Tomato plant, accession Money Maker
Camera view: horizontal (90 deg, fisheye); turntable rotation: 210 degrees
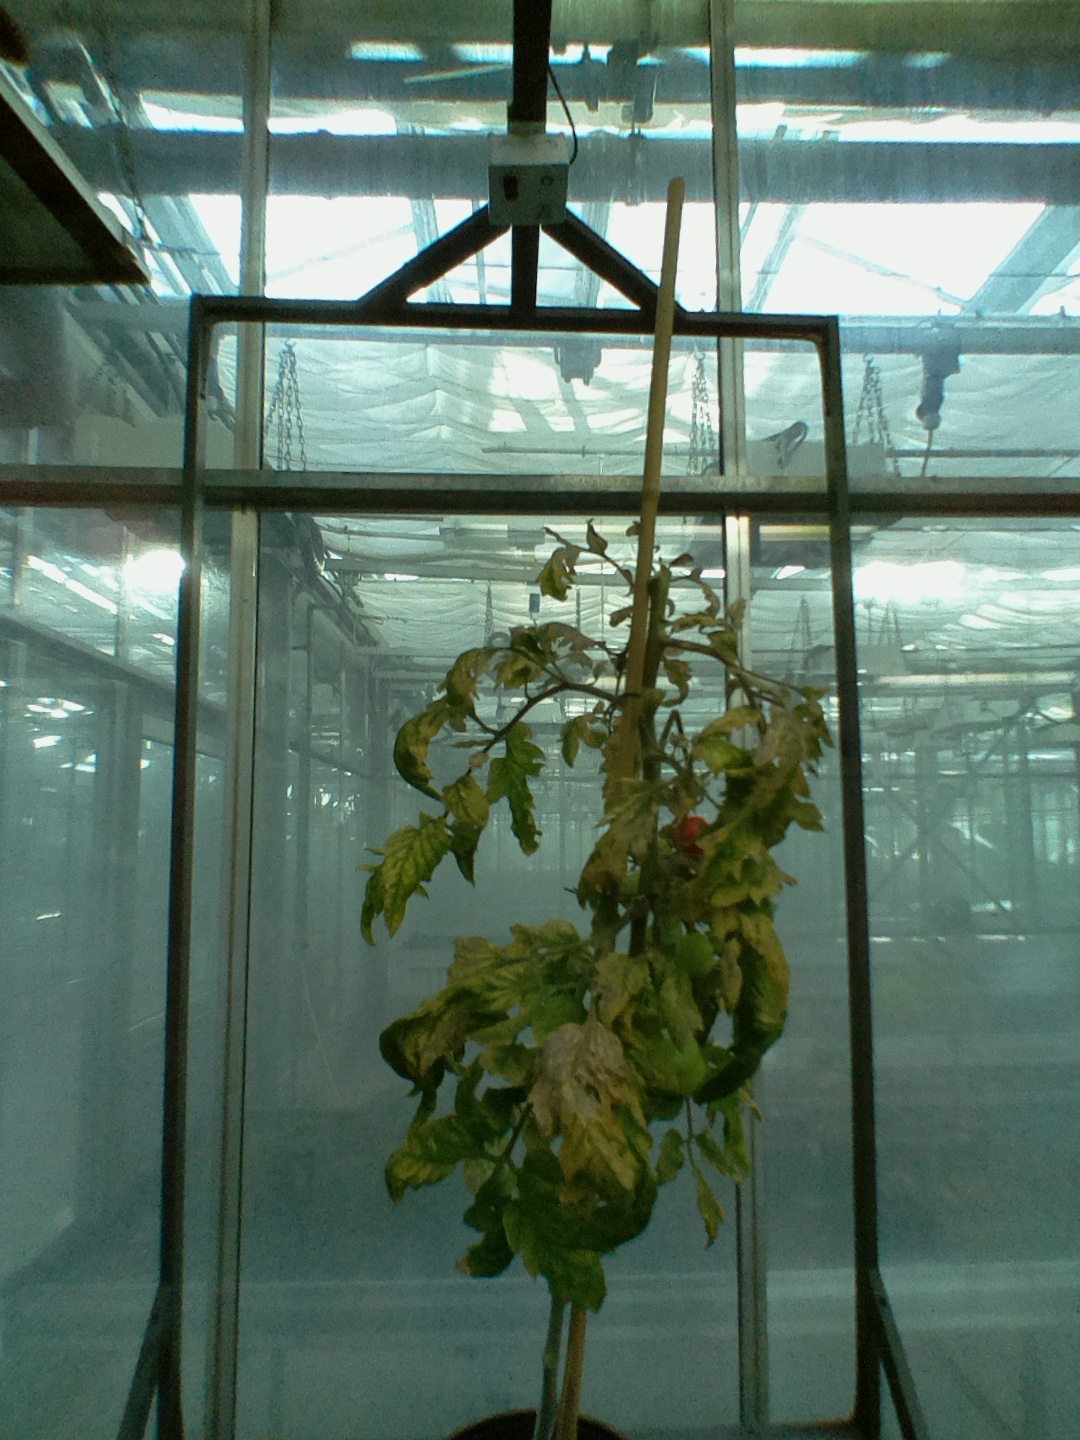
BBCH growth stage 81: 10%-20% of fruits show typical fully ripe color